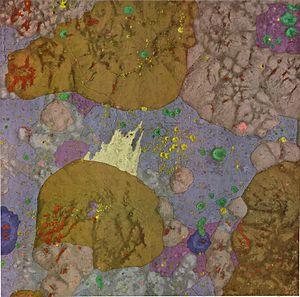
Apollo 17 est la dernière mission du programme spatial Apollo à emmener des hommes à la surface de la Lune. Avec cette mission, l'agence spatiale américaine, la NASA, conclut le projet lancé en 1961 par le président John F. Kennedy qui avait pour objectif d'amener des hommes sur la Lune. Apollo 17 est, comme Apollo 15 et 16, une mission de type J, caractérisée par un important volet scientifique. Le module lunaire utilisé permet aux astronautes de séjourner trois jours sur la surface de la Lune ; les sorties extravéhiculaires peuvent durer jusqu'à huit heures tandis que la mobilité des astronautes est accrue grâce au rover lunaire ; le vaisseau Apollo emporte des expériences scientifiques mises en œuvre en surface mais également en orbite.